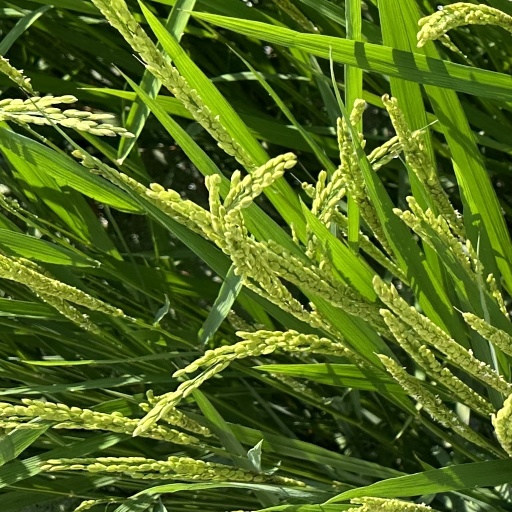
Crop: rice